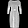
Label: Dress